Zack de la Rocha

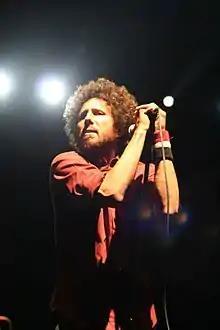
De la Rocha performing with Rage Against the Machine in April 2007

Zacharias Manuel de la Rocha (born January 12, 1970) is an American musician, rapper, singer, songwriter, and political activist. He is best known as the vocalist and lyricist of the rock band Rage Against the Machine. Through both Rage Against the Machine and his activism, de la Rocha promotes left-wing politics in opposition to corporate America, the military-industrial complex, and government oppression.